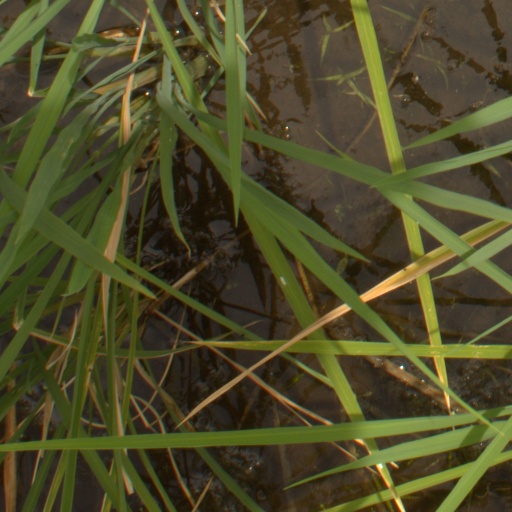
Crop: rice